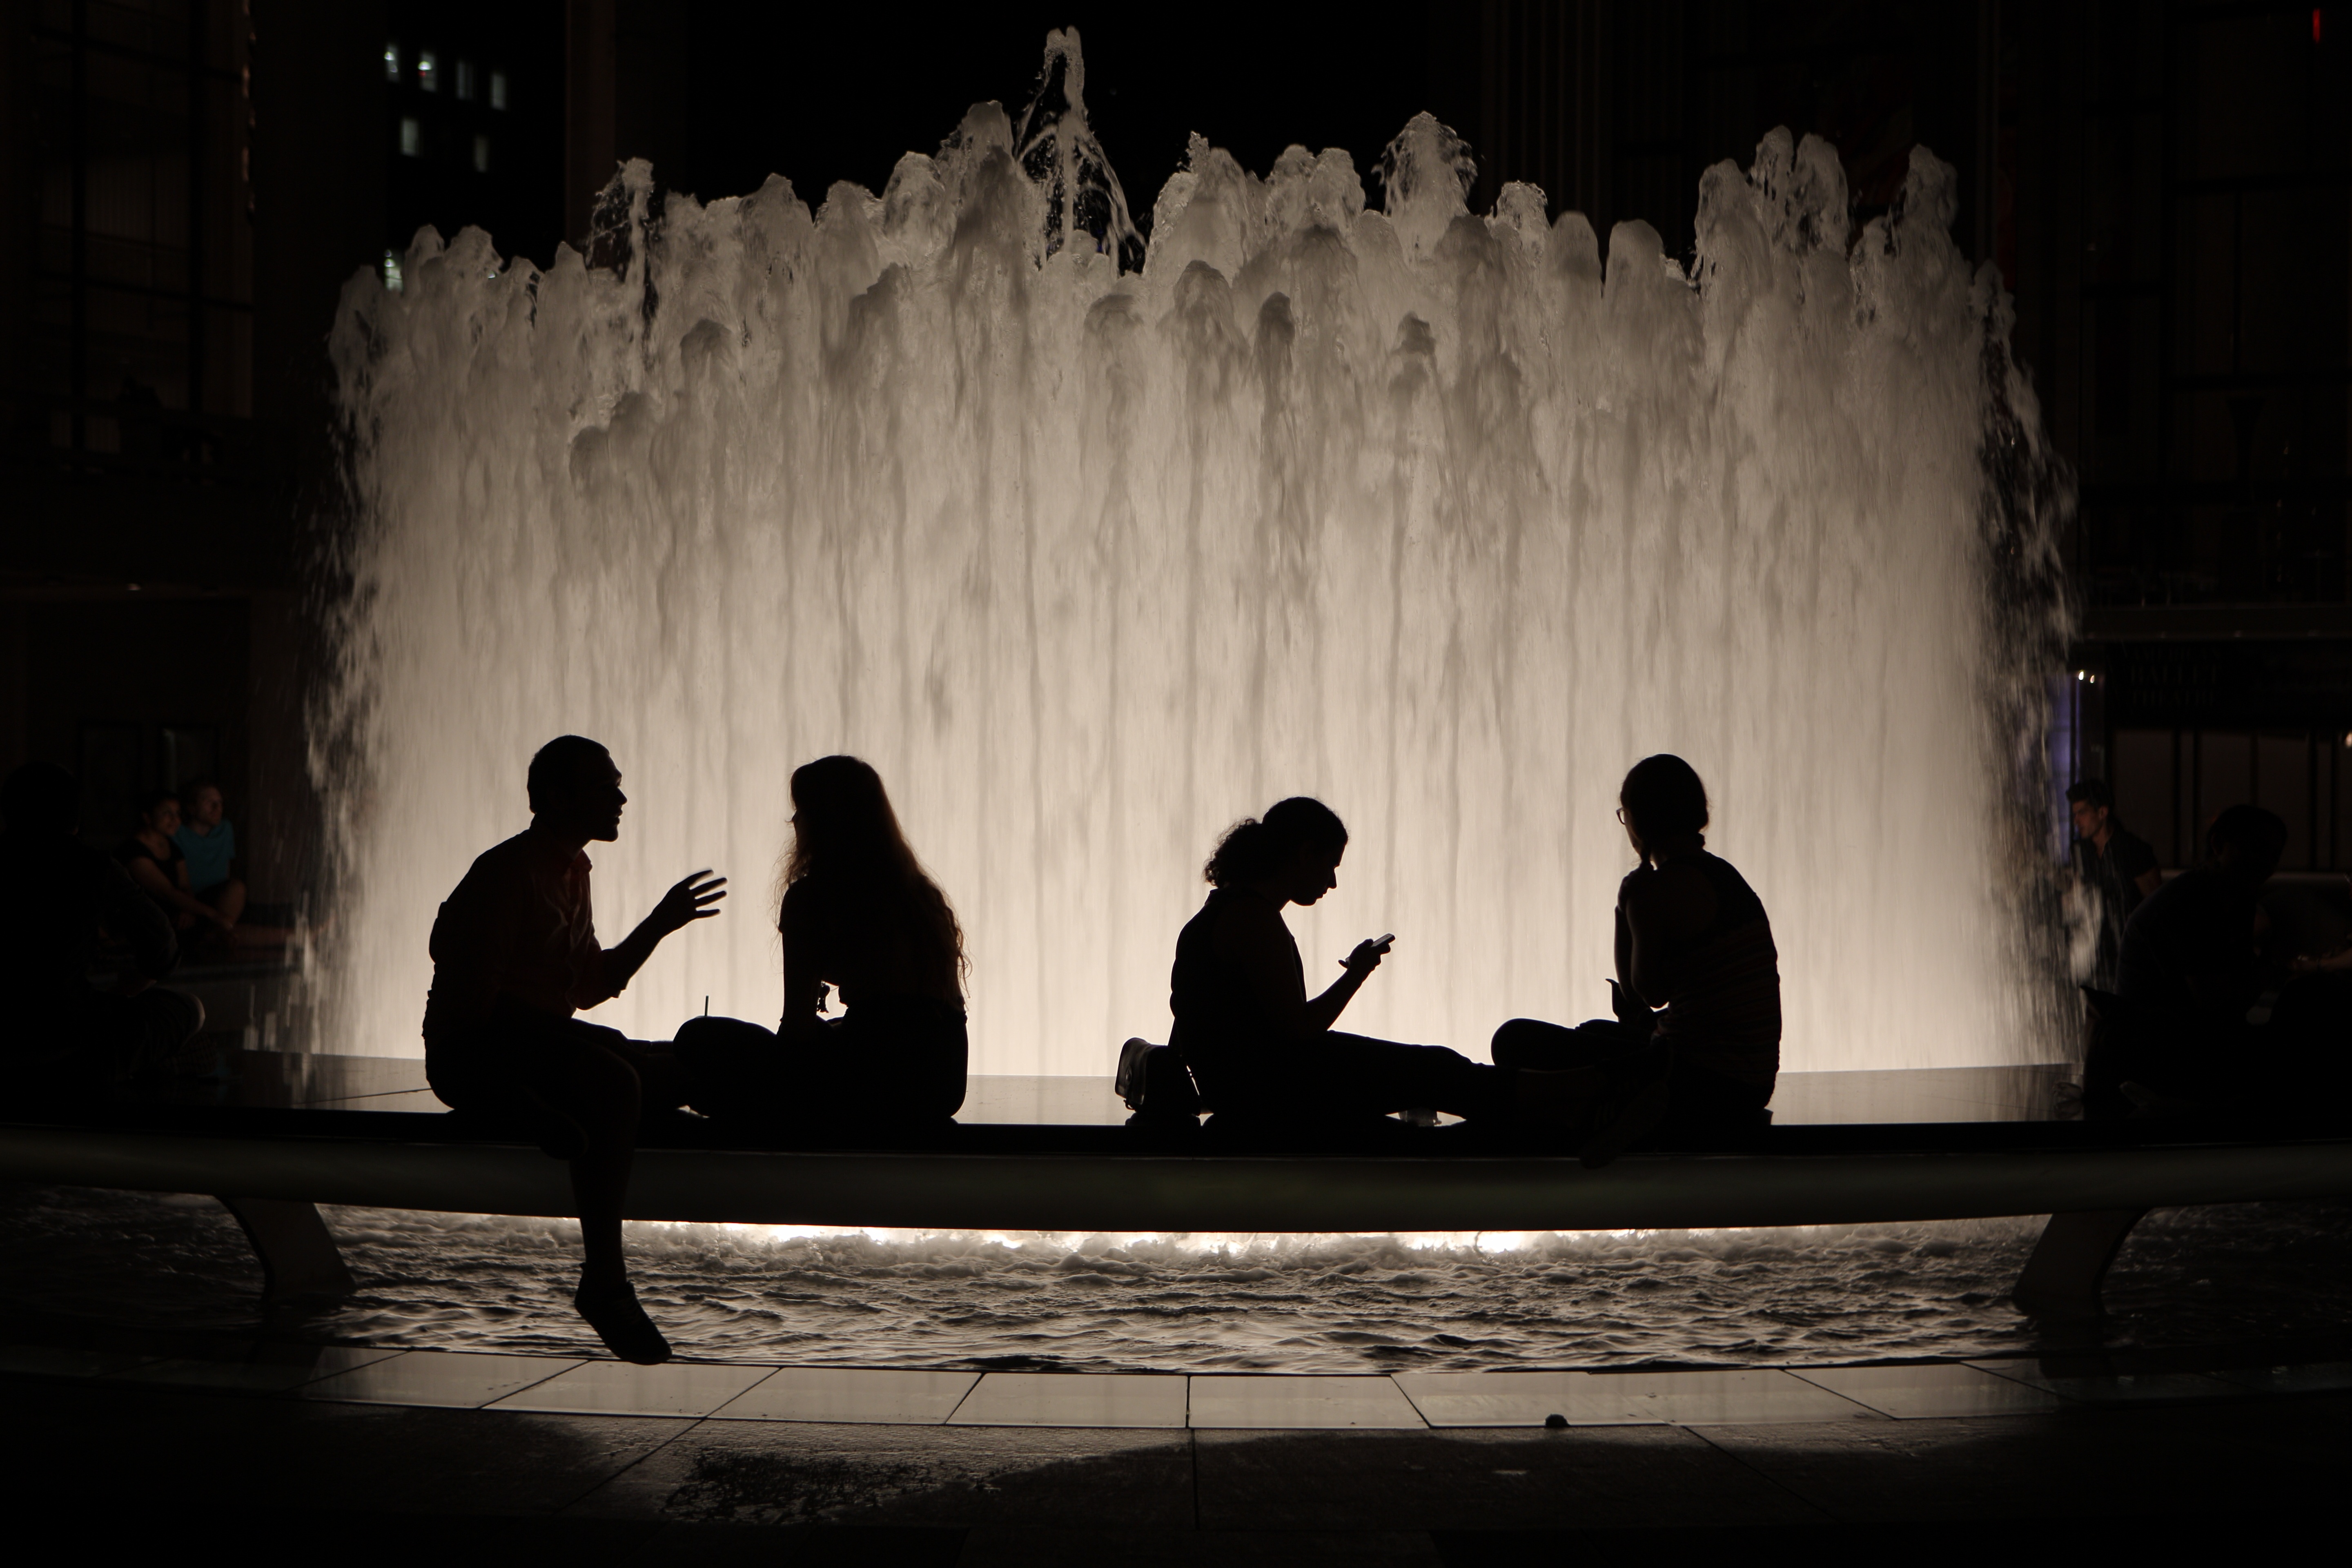
silhouette, light, people, night, city, crowd, travel, darkness, black, monochrome, performance art, stage, photograph, fountain